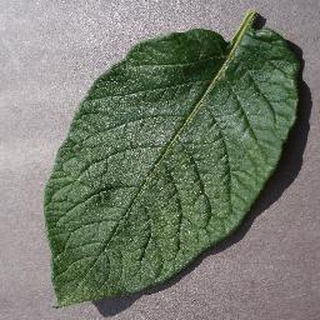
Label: healthy_potato